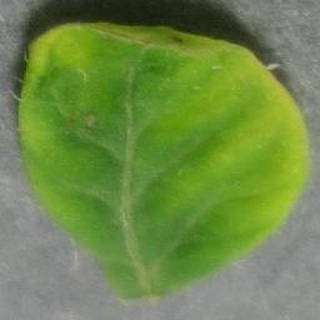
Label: tomato_yellow_leaf_curl_virus